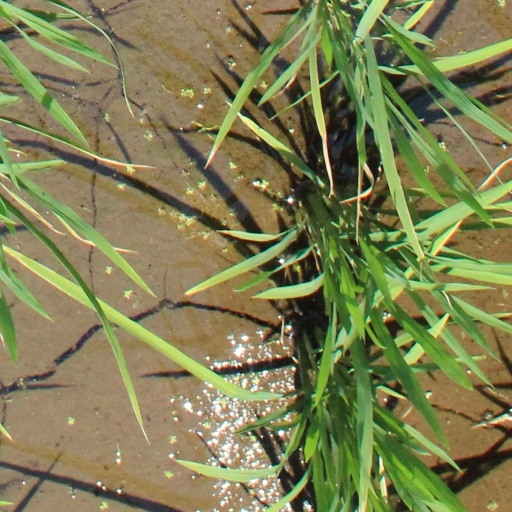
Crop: rice